G-jitter

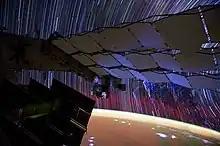
Star trail exposure picture highlighting the rotational motion of the International Space Station.

G-jitter references forms of periodic or quasisteady residual acceleration encountered in a spacecraft floating through the micro-gravity confines of space. Such variations slightly change the orientation and magnitude of a body force in a low-gravity testing environment, which can either marginally or gravely affect the result of precision-heavy dependent experiments conducted on board a space station. These accelerations are often the result of routine crew activity and equipment operation and the aerodynamic and aeromechanical forces on the spacecraft itself. Using current theoretical methods and previously collected experimental data, it is impossible to predict the exact behavior of a g-jitter acceleration, but with the aforementioned data, it is possible to notice and account for qualitative trends that hold true for most scenarios pertaining to material science testing on board a space station.